Adolfo Moran

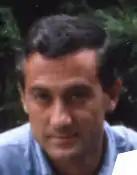
Moran in 2014

Adolfo Morán Ortega (1953 – 14 November 2024) was a Spanish architect, city planner and theoretical physicist, who co-founded of World Physics Society.